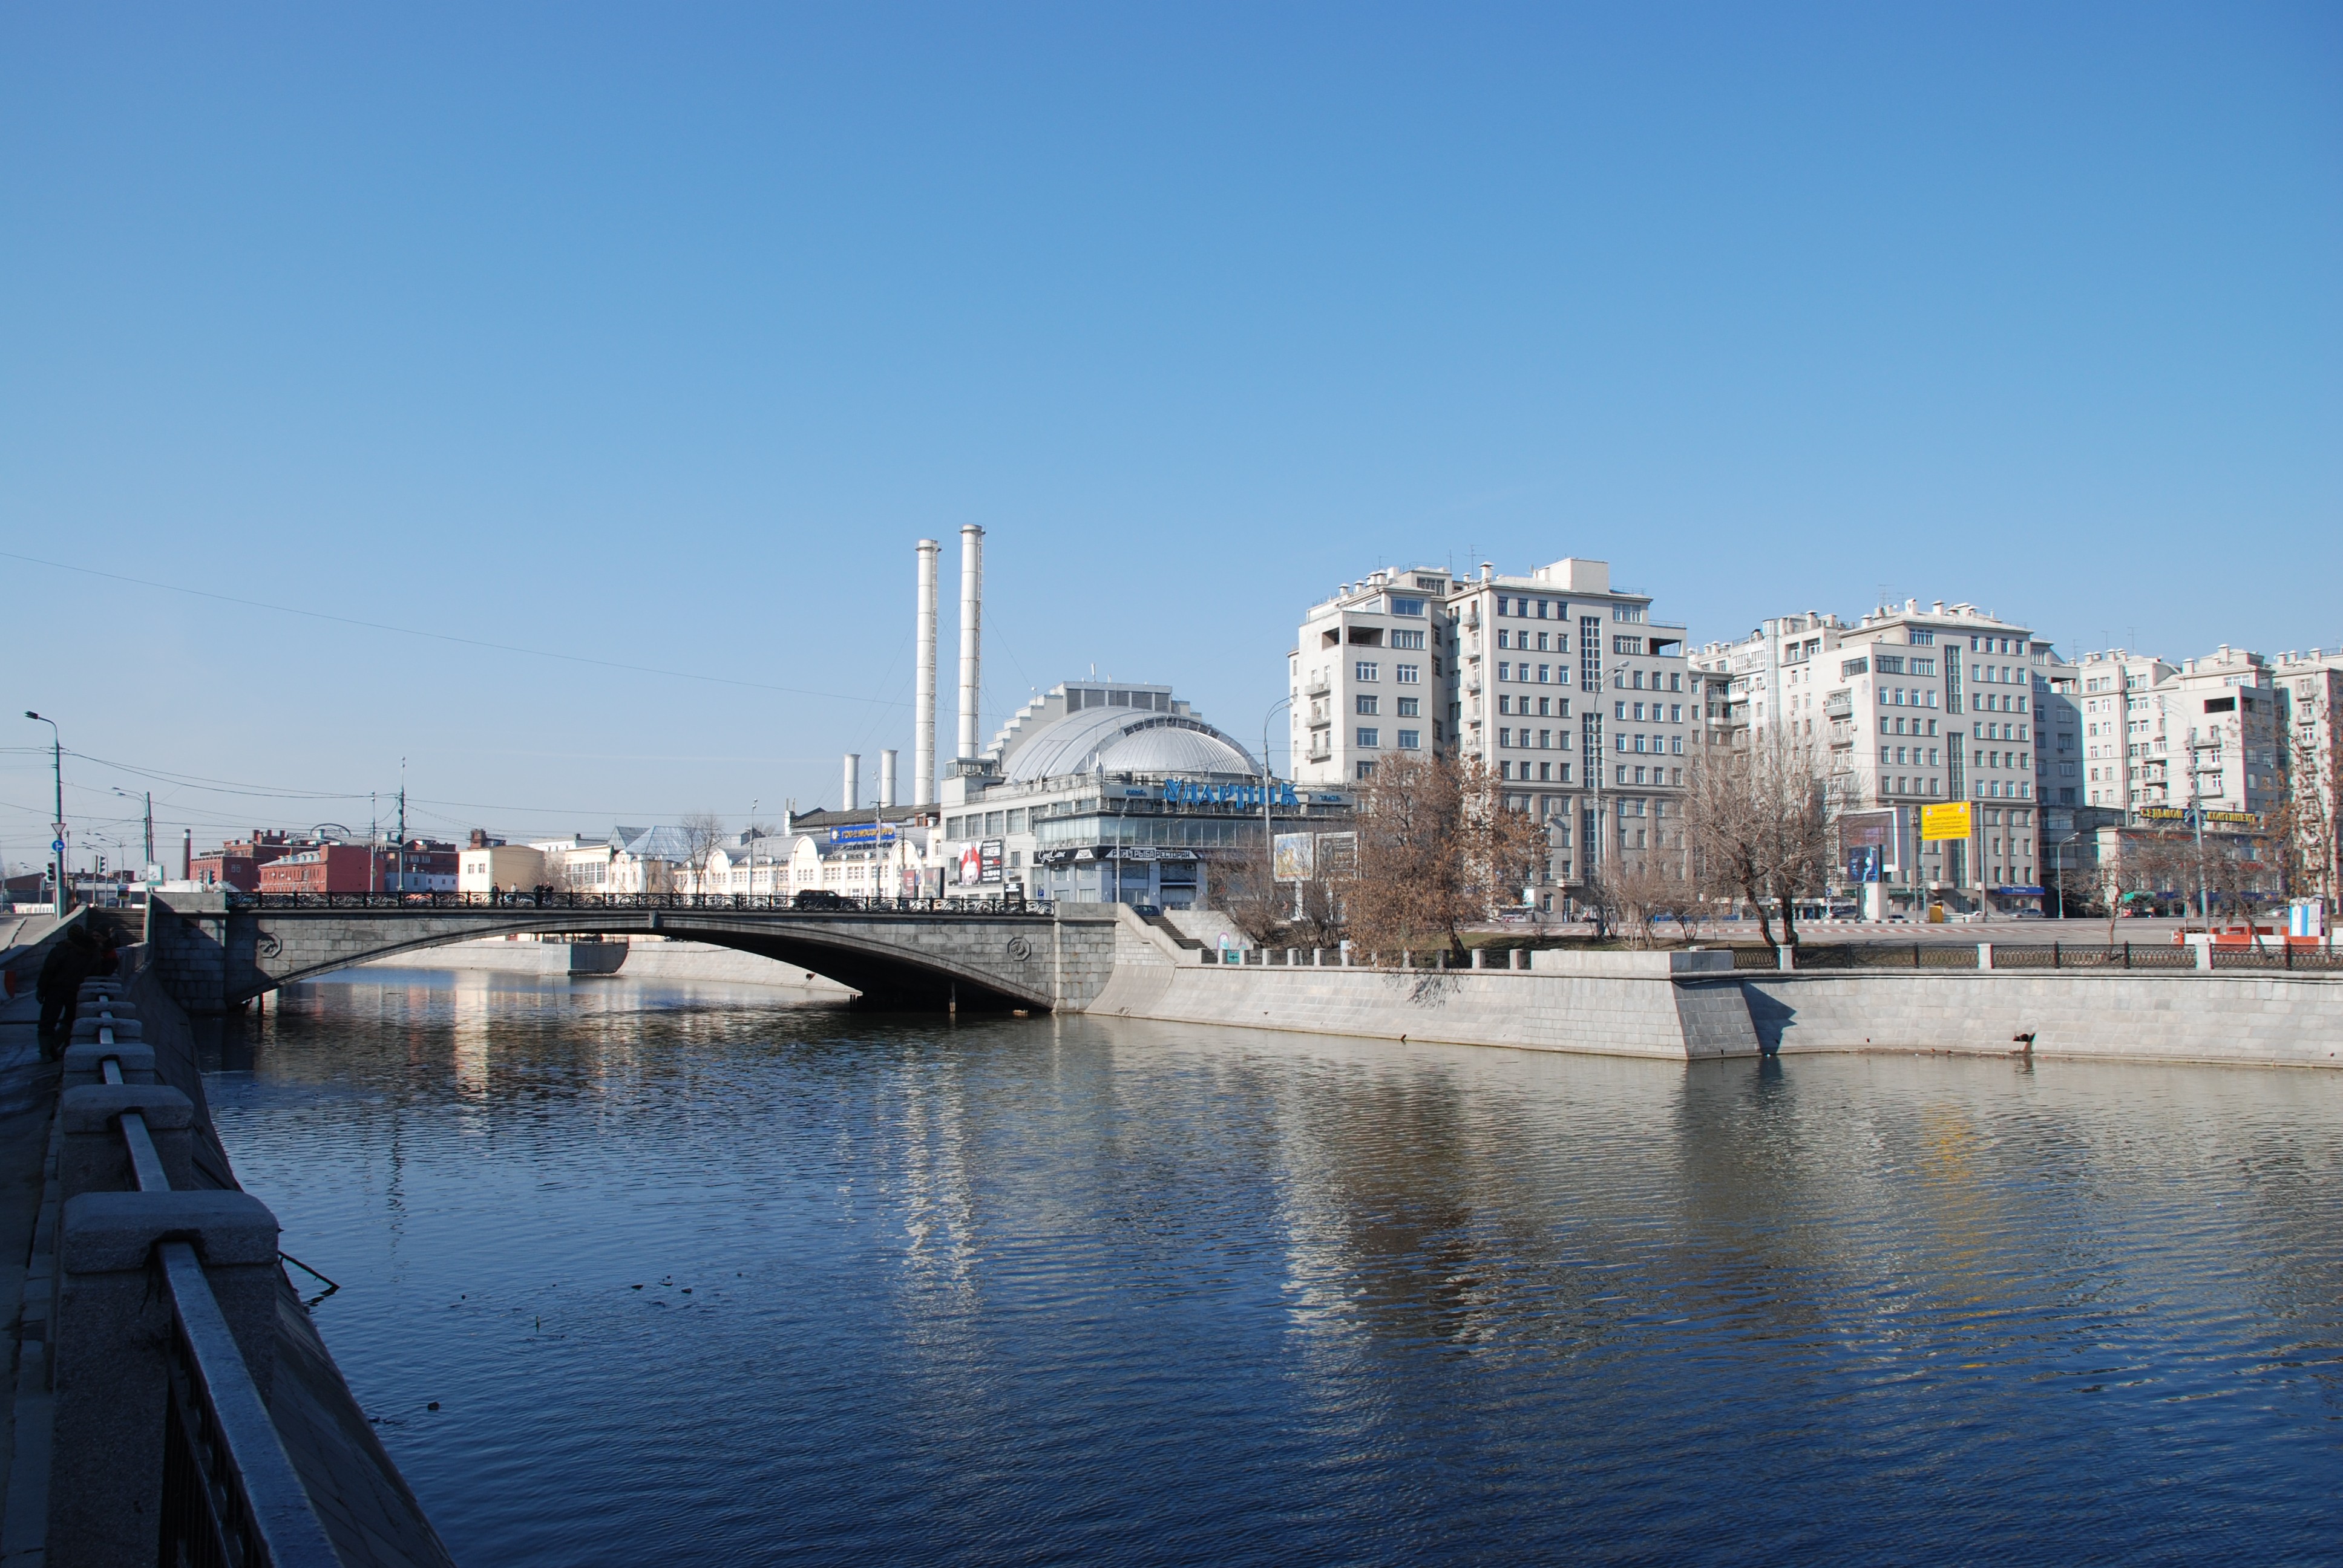
sea, dock, bridge, skyline, city, river, cityscape, panorama, reflection, vehicle, harbor, marina, port, nikon, waterway, infrastructure, moscow, channel, russia, d80, cityscapes, moskau, moscou